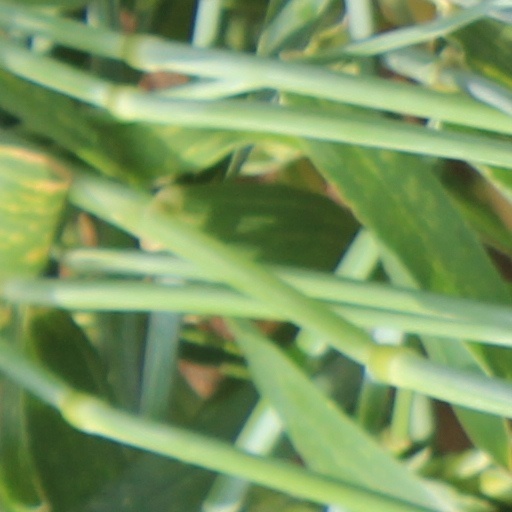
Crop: wheat